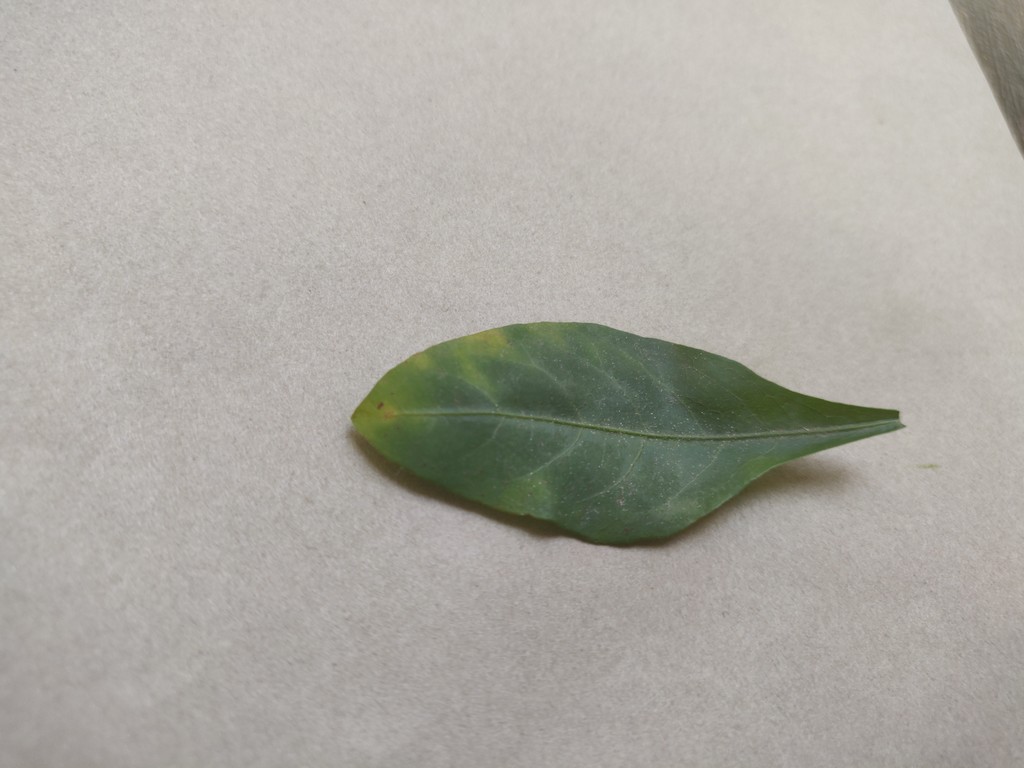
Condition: Unhealthy
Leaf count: single
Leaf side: front